History of the Cross Border Xpress

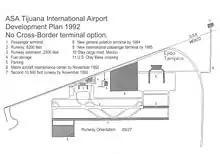
Image 8: ASA, Tijuana airport development plan without cross-border terminal, 1992

As negotiations between San Diego and Mexico continued but failed to reach a compromise, in March, 1992, ASA released an updated master plan (image 8) with projected completion dates for the Matrix aircraft maintenance center and the expansion of the Tijuana airport that included two 10,500-foot runways with a separation of by November 1992, and an international terminal by 1995 but without a cross-border terminal. The maintenance center, runways and new international terminal were to service Cathay Pacific and attract other Asian airlines such as Japan Airlines (JAL) and Korean Air (KAL). In a press conference on March 25, 1992, the Tijuana airport officially announced the "$300 to $400" million dollar expansion, that the second runway was more than 30 percent complete and that the first Tijuana-Honolulu-Tokyo flight would start by May, 1992.